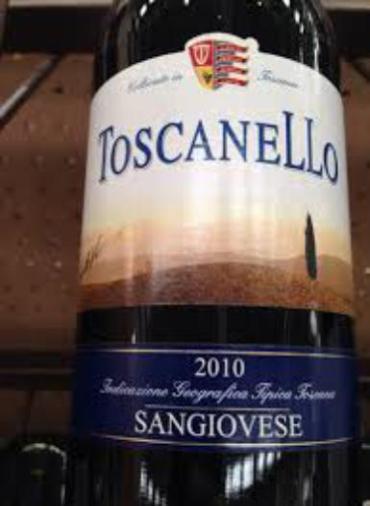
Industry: Necessities